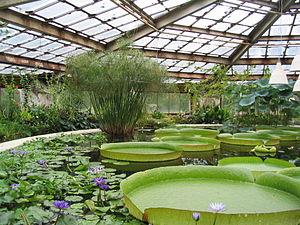
Le jardin botanique de Saint-Pétersbourg, officiellement jardin botanique de l'Institut de botanique Komarov, est le plus ancien jardin botanique de Russie. Il dépend administrativement de l'institut botanique Komarov qui lui-même dépend de l'académie des sciences de Russie. Il comprend plus de quatre-vingt mille spécimens.